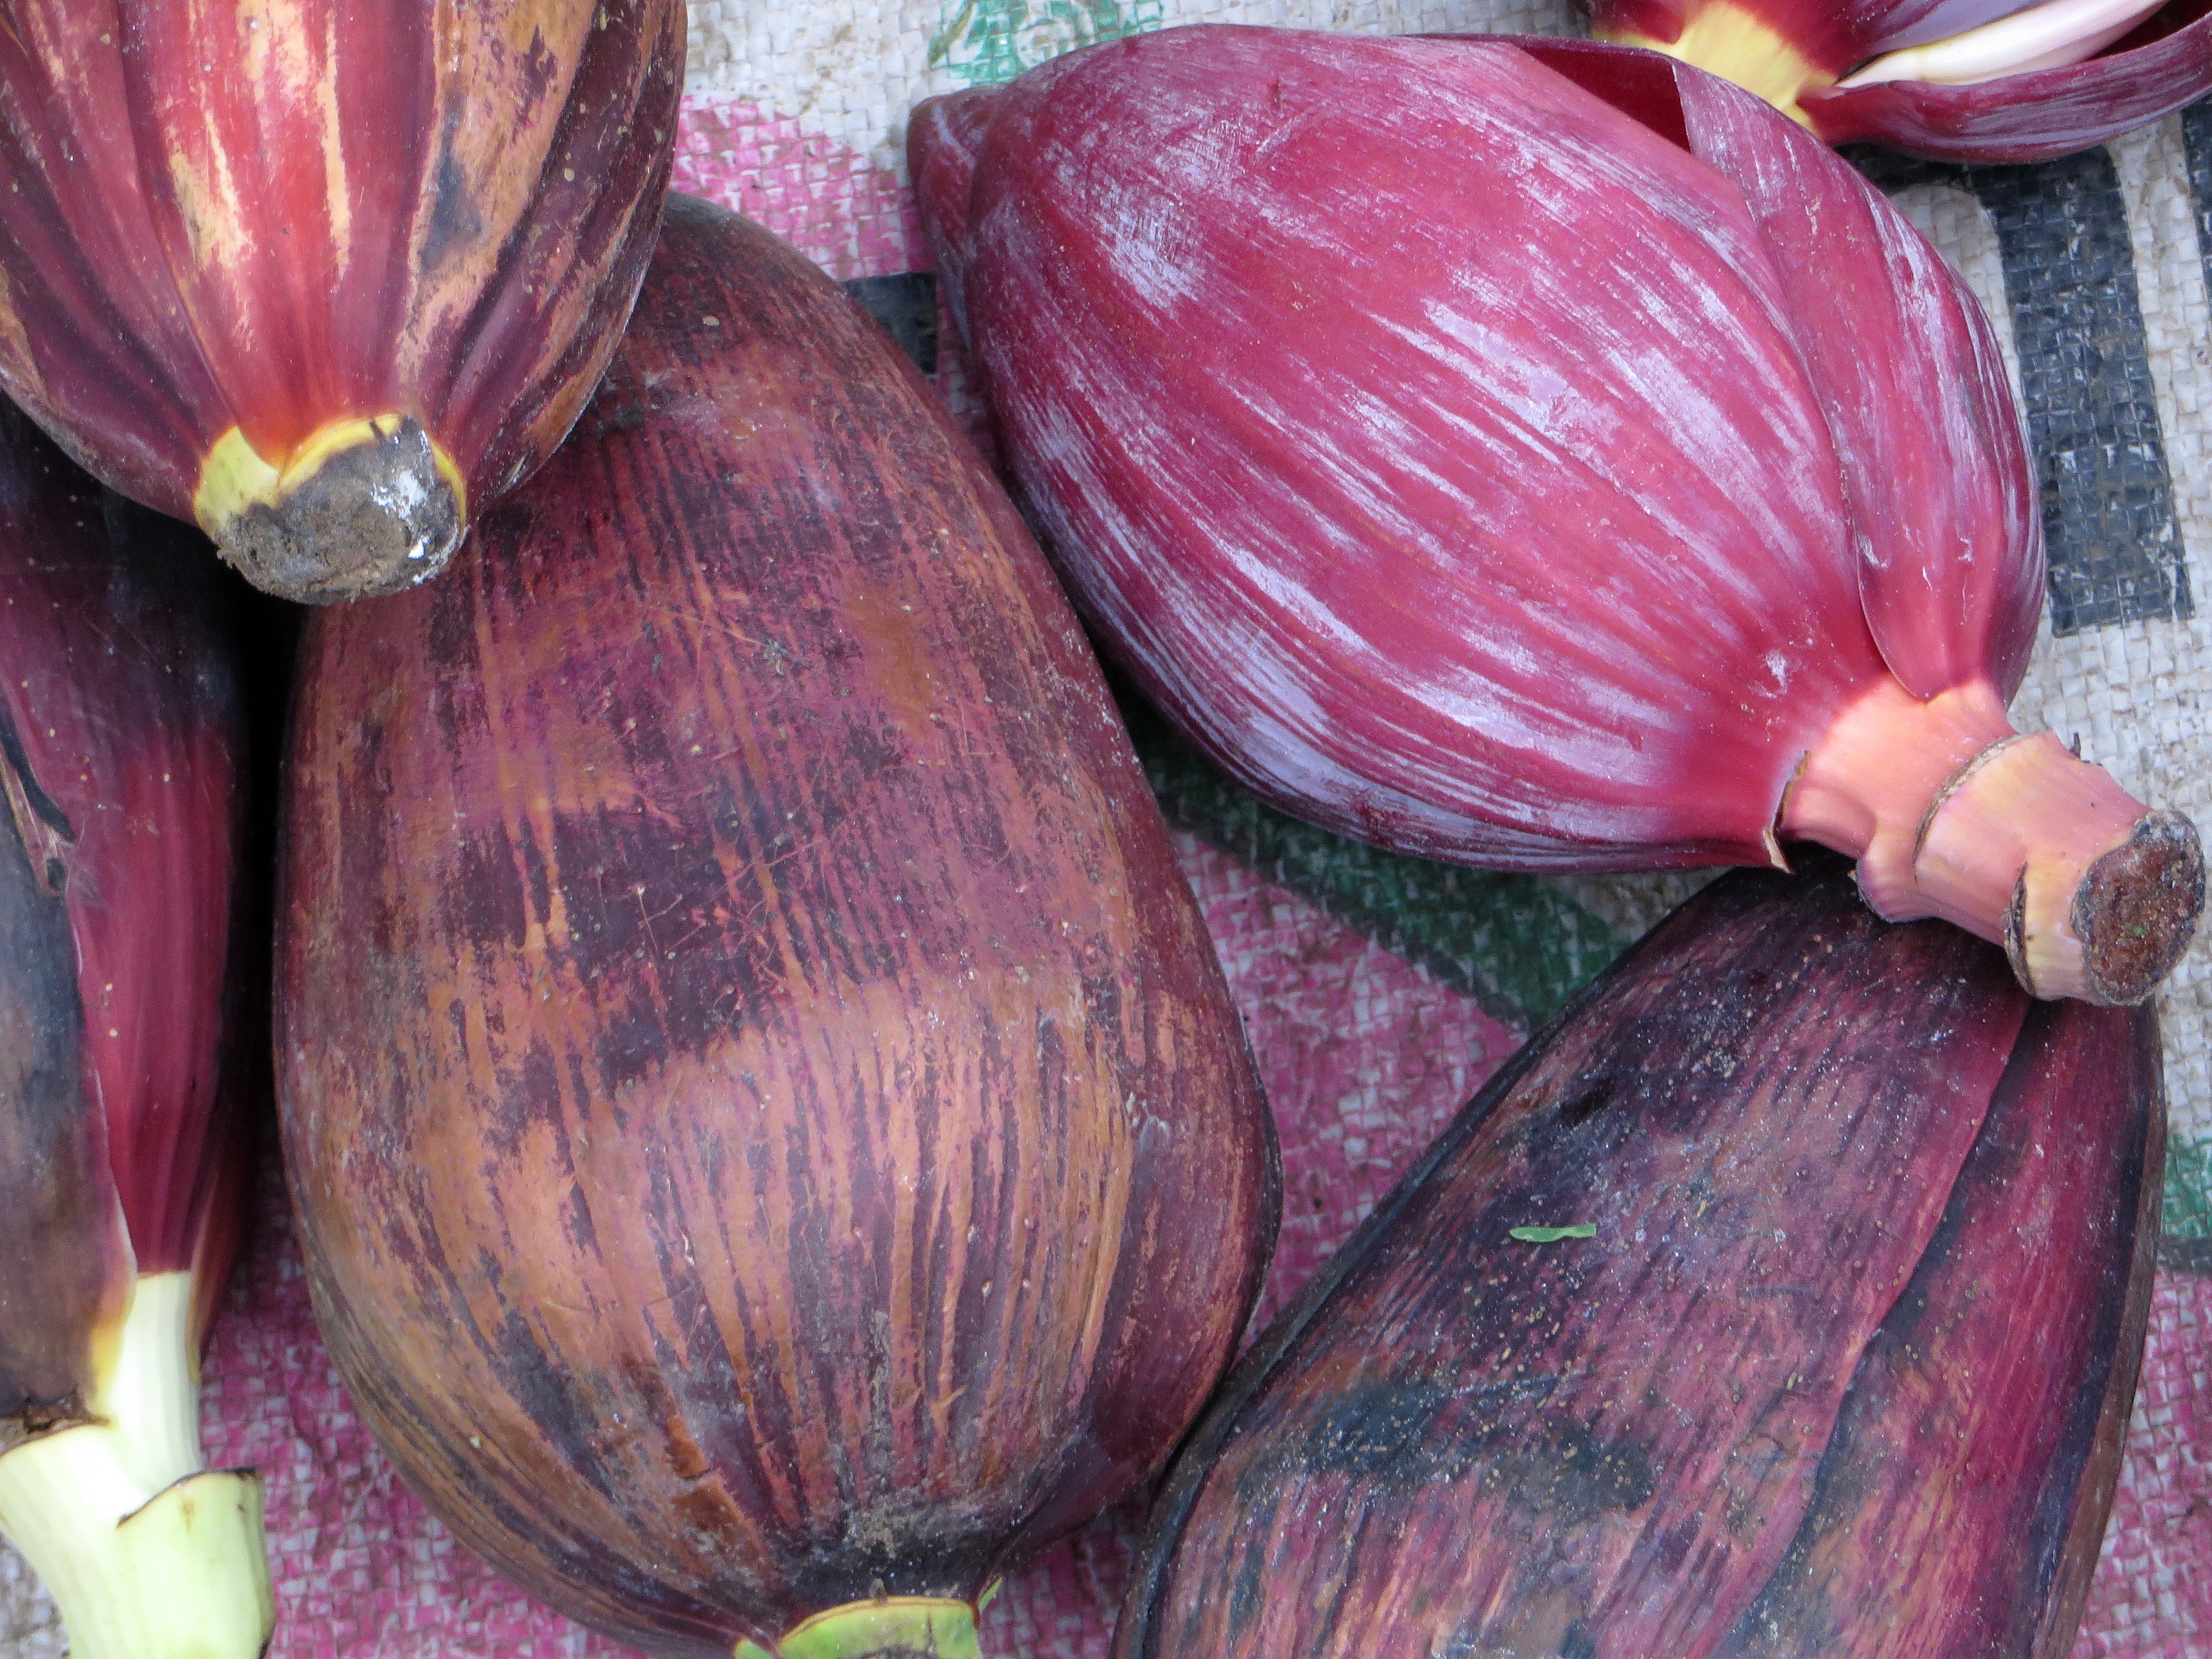
plant, food, produce, vegetable, banana, eat, power, spices, tropics, eggplant, flowering plant, shallot, banana flower, red onion, winter squash, land plant